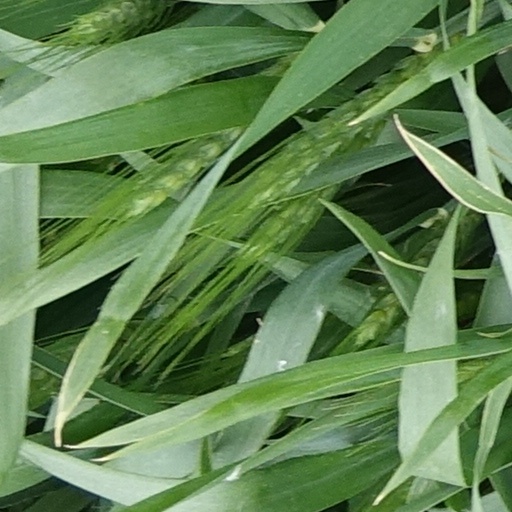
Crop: wheat